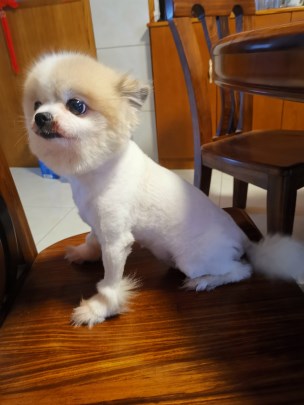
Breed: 1936-n000005-Pomeranian